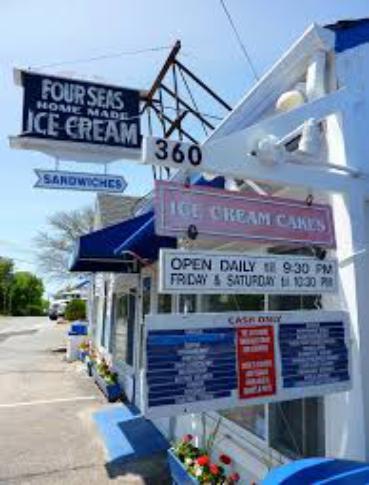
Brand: Four Seas Ice Cream
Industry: Food